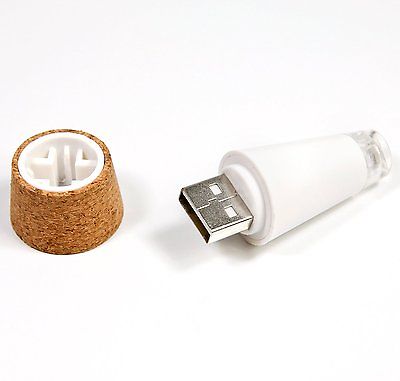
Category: lamp